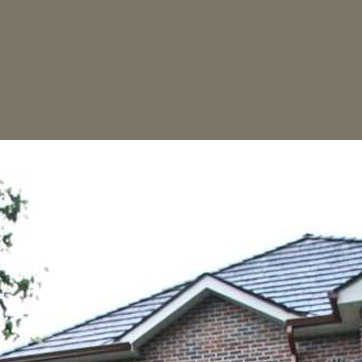
Material: sky